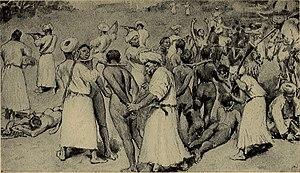
Les études historiques attestent que l'esclavage était pratiqué en Arabie pré-islamique, principalement pour des tâches domestiques et selon des conditions variées. L'islam prend naissance dans un monde dont l'esclavage est une pratique universellement utilisée.
L'esclavage en Afrique était une pratique établie de longue date dans l'histoire des sociétés africaines. Il fut pratiqué de façon courante par diverses civilisations depuis l'Antiquité jusqu'à aujourd'hui. Il donna lieu à un important trafic d'humains et permettait, comme le mariage, d'augmenter la richesse du groupe. Des systèmes de servitude et d'esclavage étaient courants dans certaines parties de l'Afrique. Dans de nombreuses sociétés africaines où l'esclavage était répandu, les peuples asservis n'étaient pas traités comme des esclaves et recevaient certains droits dans un système similaire à la servitude sous contrat ailleurs dans le monde. Lorsque la traite arabe et la traite atlantique ont commencé, beaucoup de systèmes d'esclaves locaux ont commencé à fournir des captifs pour les marchés d'esclaves en dehors de l'Afrique.
Cet article recense les sites inscrits au patrimoine mondial au Soudan du Sud.